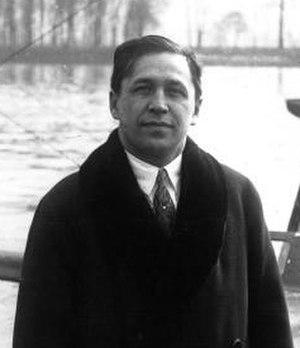
Yvan Makhonine, né à Saint-Pétersbourg en 1885 et mort en France le 9 juillet 1973, est un ingénieur et inventeur russe.